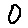
Label: 0